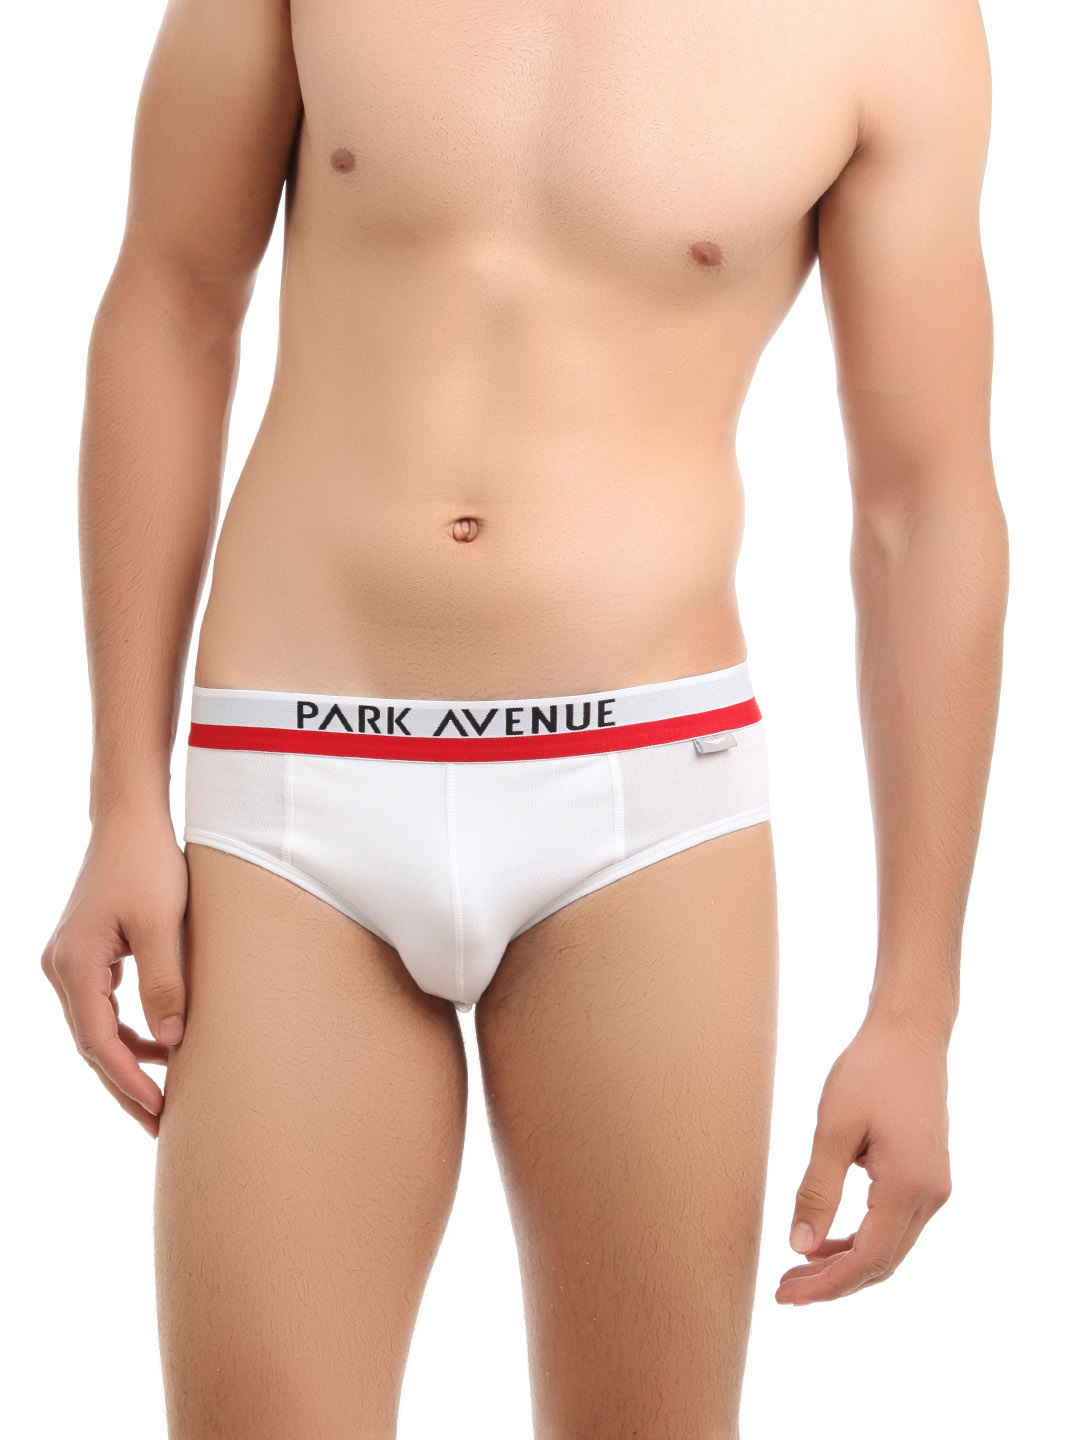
Park Avenue Men White Fashion Brief
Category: Apparel / Innerwear / Briefs
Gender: Men
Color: White
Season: Summer 2016
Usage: Casual